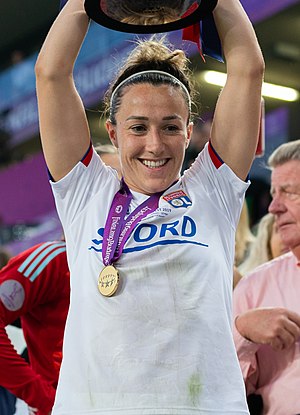
Lucy Bronze
Bronze i 2019
"Lucia Roberta Tough ""Lucy"" Bronze er en engelsk fodboldspiller, der spiller som forsvar for franske Olympique Lyonnais og England. I 2014 vandt hun PFA Women's Players' Player of the Year prisen.